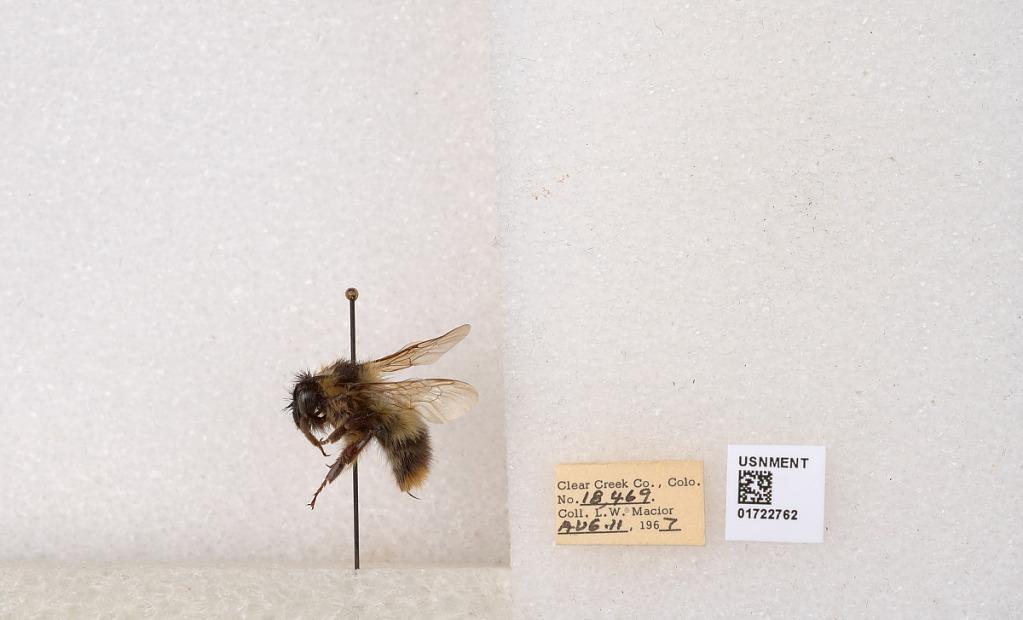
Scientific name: Bombus kirbyellus
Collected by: L. Macior
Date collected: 1967-8-11
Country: United States
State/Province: Colorado
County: Clear Creek
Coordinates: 39.6891, -105.644